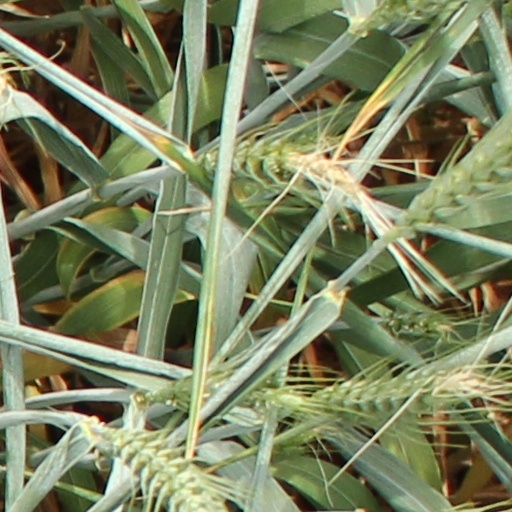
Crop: wheat